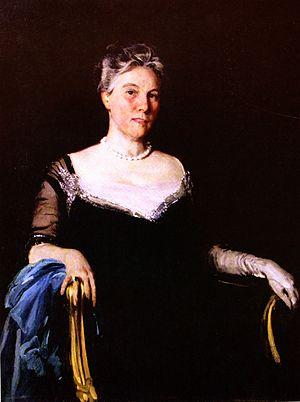
Dorothea Sarah Florence Alexandra Phillips ou Lady Philips - est une collectionneuse d'œuvres d'art et une mécène sud-africaine. Elle participe à la création de plusieurs institutions culturelles, dont certaines continuent de tenir un rôle important, et s'attache également à la préservation d'éléments du patrimoine, y compris le patrimoine des peuples autochtones.